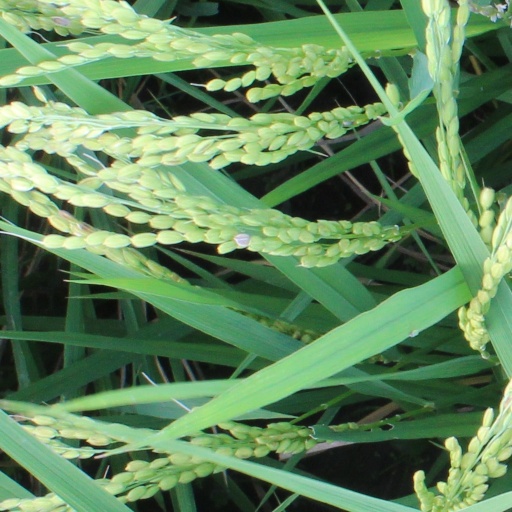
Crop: rice